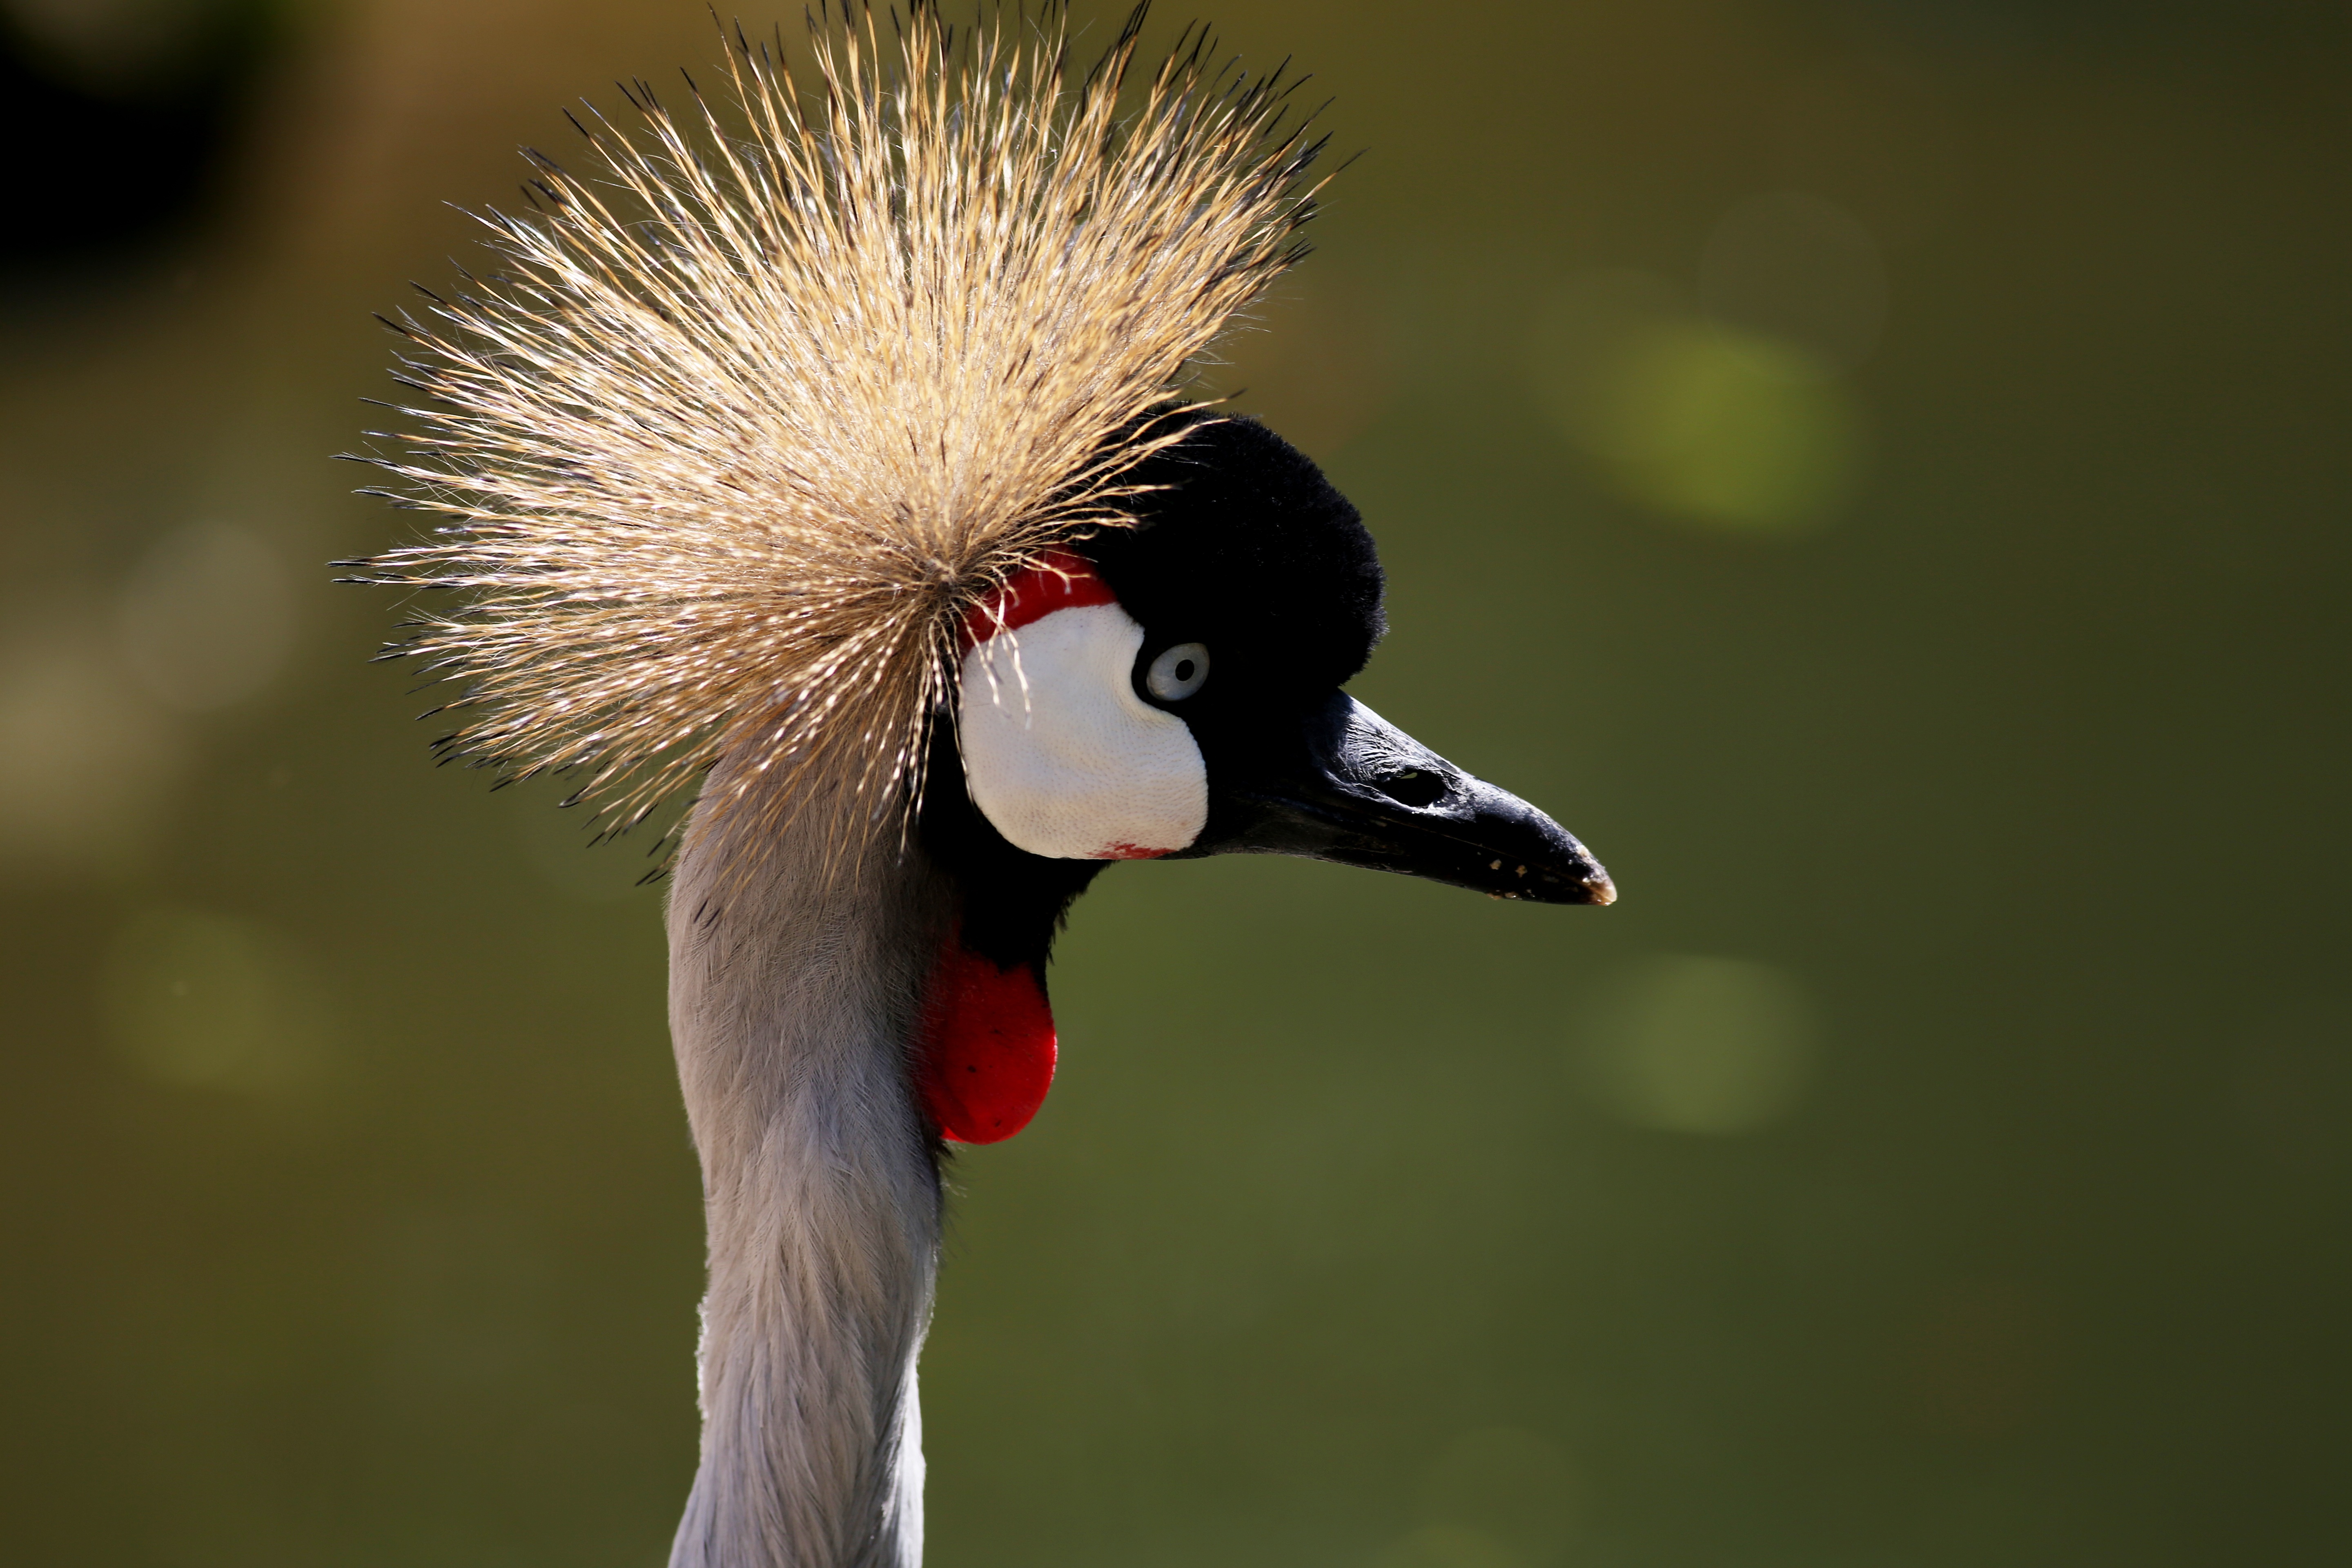
bird, wildlife, beak, fauna, close up, crown, crest, head, vertebrate, crane, water bird, crowned crane, crane like bird